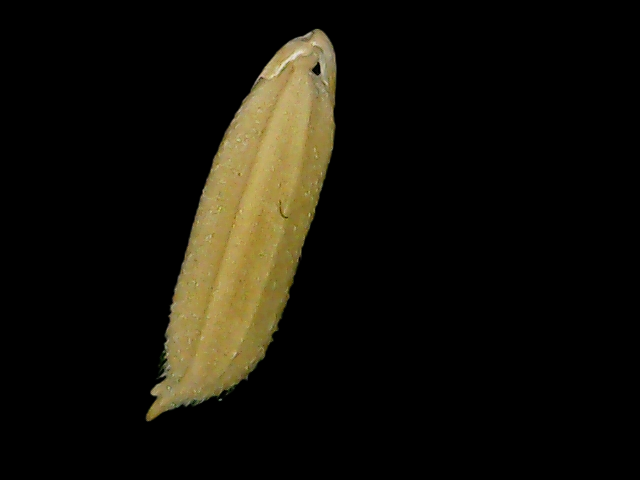
Rice variety: Bd85